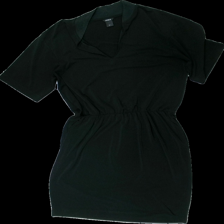
View: front
Type: Dress
Category: Ladies
Brand: Lindex
Colors: Black
Material: 100% polyester
Cut: Regular, V-collar
Size: L
Season: All
Damage location: middle center
Damage 2 location: top left
Price range: <50
Recommended usage: Reuse
Description: svart kortärmad klänning